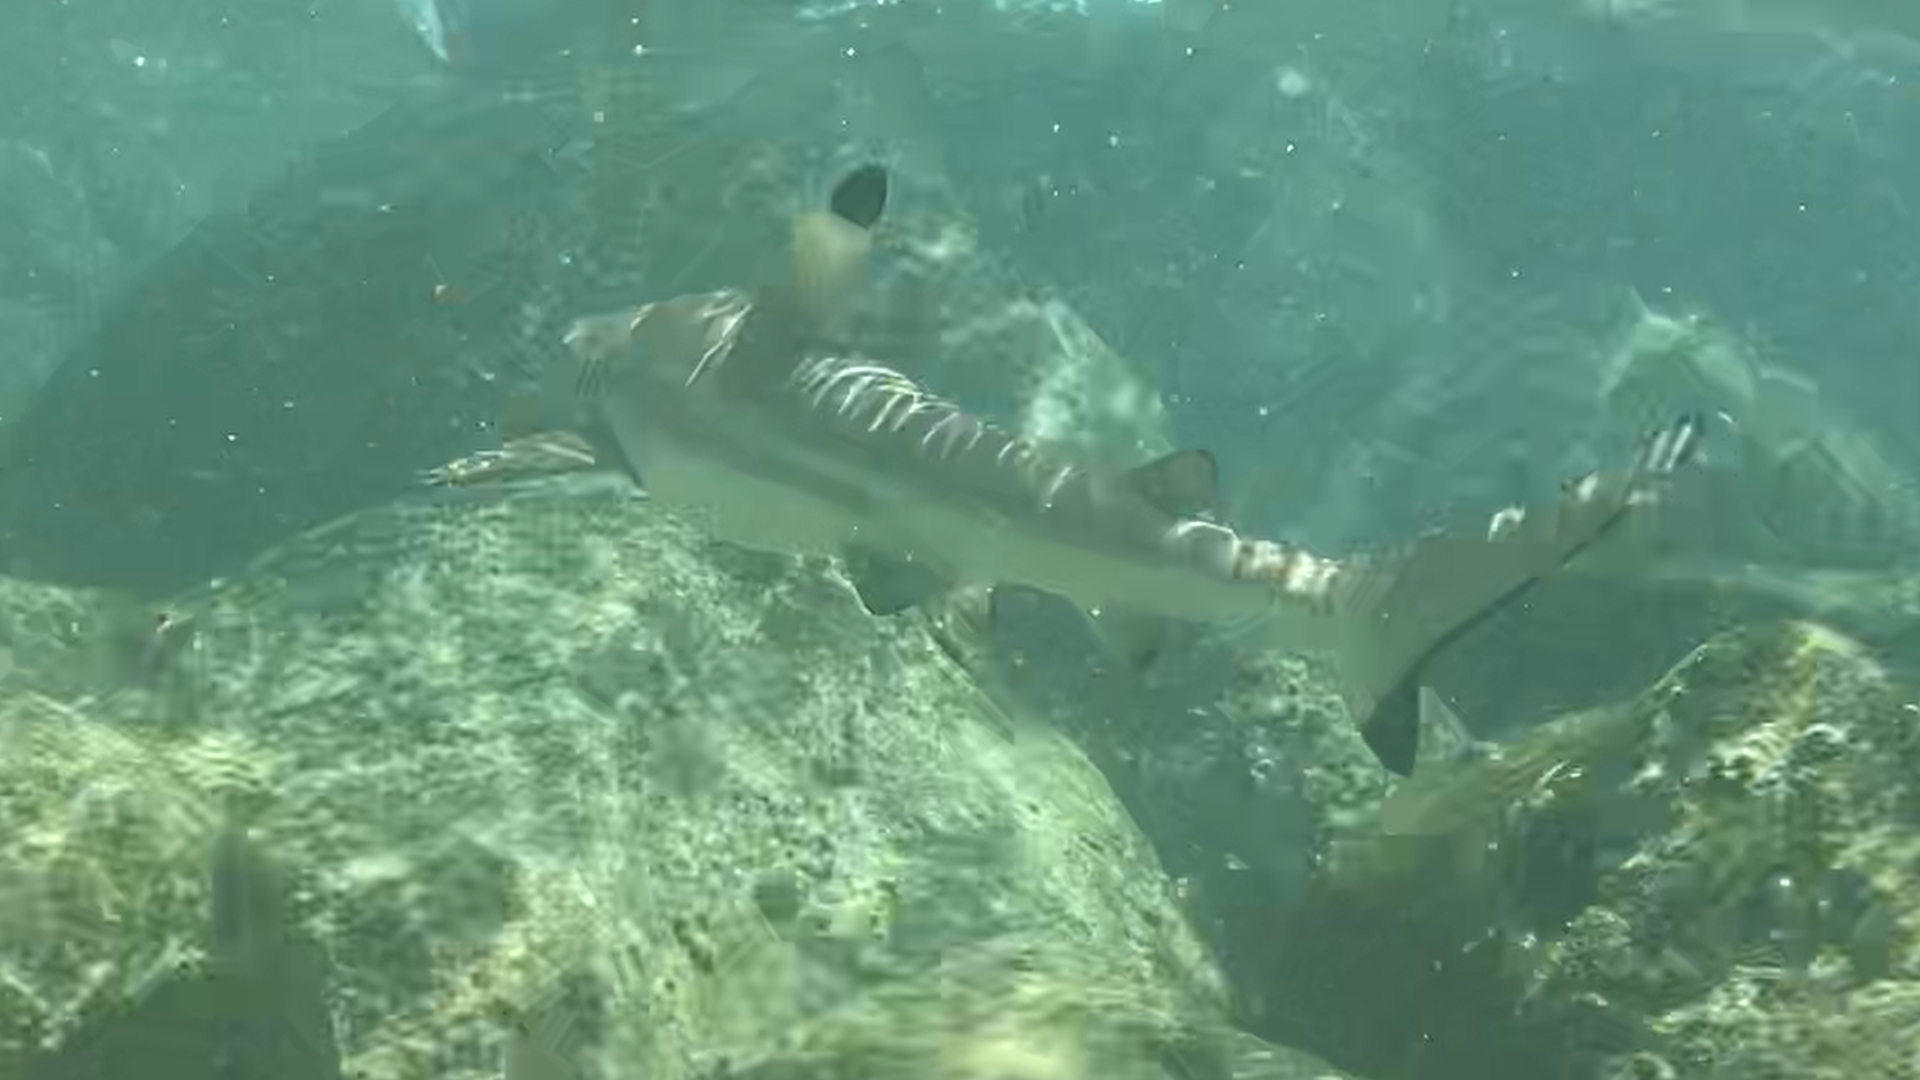
Carcharhinus melanopterus (Blacktip Reef Shark)